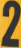
Number: 2